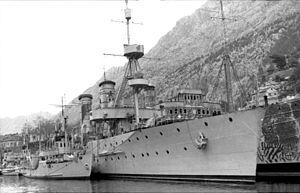
Le SMS Niobe est un croiseur léger de la classe Gazelle appartenant à la Kaiserliche Marine.
La Marine militaire yougoslave a été la marine de la monarchie yougoslave entre 1918 et 1941 puis de la Yougoslavie communiste entre 1945 et 1992.